Rupee

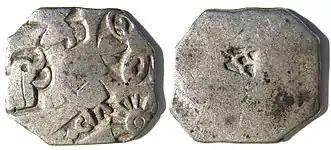
Silver punch-marked coins

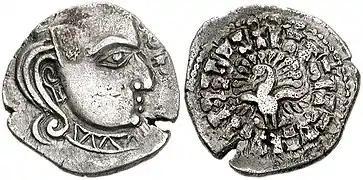
Silver coin of Skandagupta of Gupta Empire known as "Rūpaka" (रूपक) in Sanskrit, in the style of the Western Satraps, with peacock on reverse, 455–467 CE

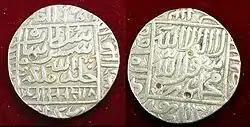
Silver coins with raised writing

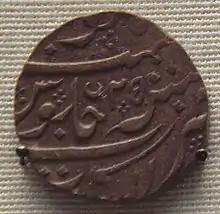
The French Indies Company issued silver Rupee in the name of Muhammad Shah (1719–1748) for Northern India trade, minted in Pondicherry.

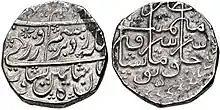
Silver Rupee under Zaman Shah Durrani in the 1790s, minted in Peshawar

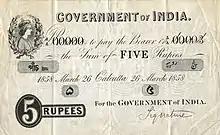
Government of India — 5 Rupee note, 1858

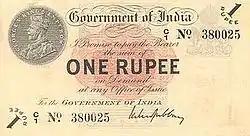
Government of India — 1 Rupee banknote, 1917

The history of the rupee traces back to Ancient India circa 3rd century BC. Ancient India was one of the earliest issuers of coins in the world, along with the Lydian staters, several other Middle Eastern coinages and the Chinese wen.